Glavičice

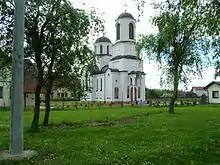
Local church.

Glavičice is a village located south of the city of Bijeljina in Republika Srpska, Bosnia and Herzegovina. It is located close to the border with Serbia. According to the 1991 census, the village had 1,366 inhabitants, the majority Serbs.